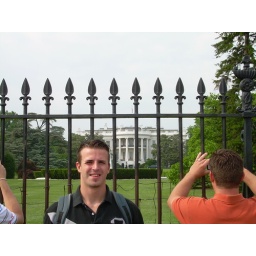
i am not that important and that white blimp in the background is the white house